Linfen

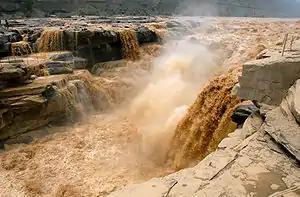
The Hukou Waterfall

Chinese archeologists and archaeogeneticists have argued that legendary ruler Yao's capital was located in Linfen, a confirmation of local legend responsible for the name of the city's Yaodu District. In that sense, Linfen city is the earliest capital of China.